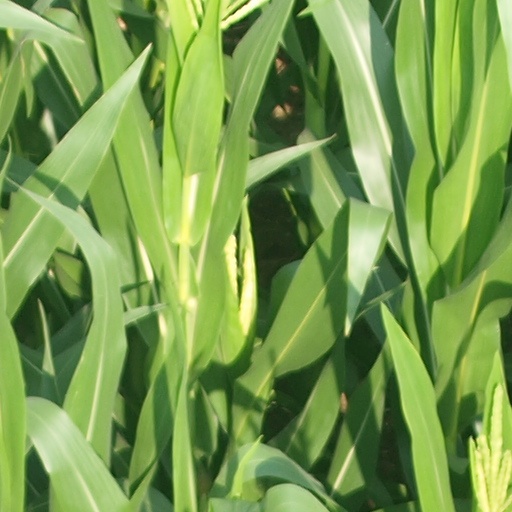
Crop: maize; corn